French Community Commission

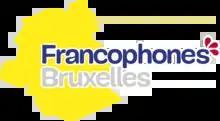
Logo

The French Community Commission is the local representative of the French-speaking authorities in the Brussels-Capital Region, one of the three regions of Belgium.